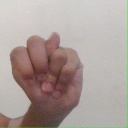
अक्षर: न